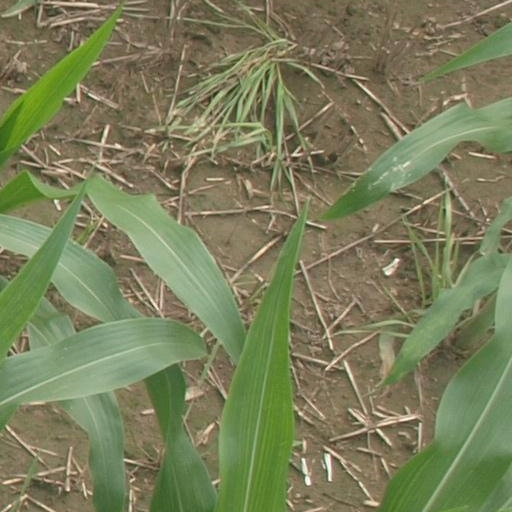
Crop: maize; corn